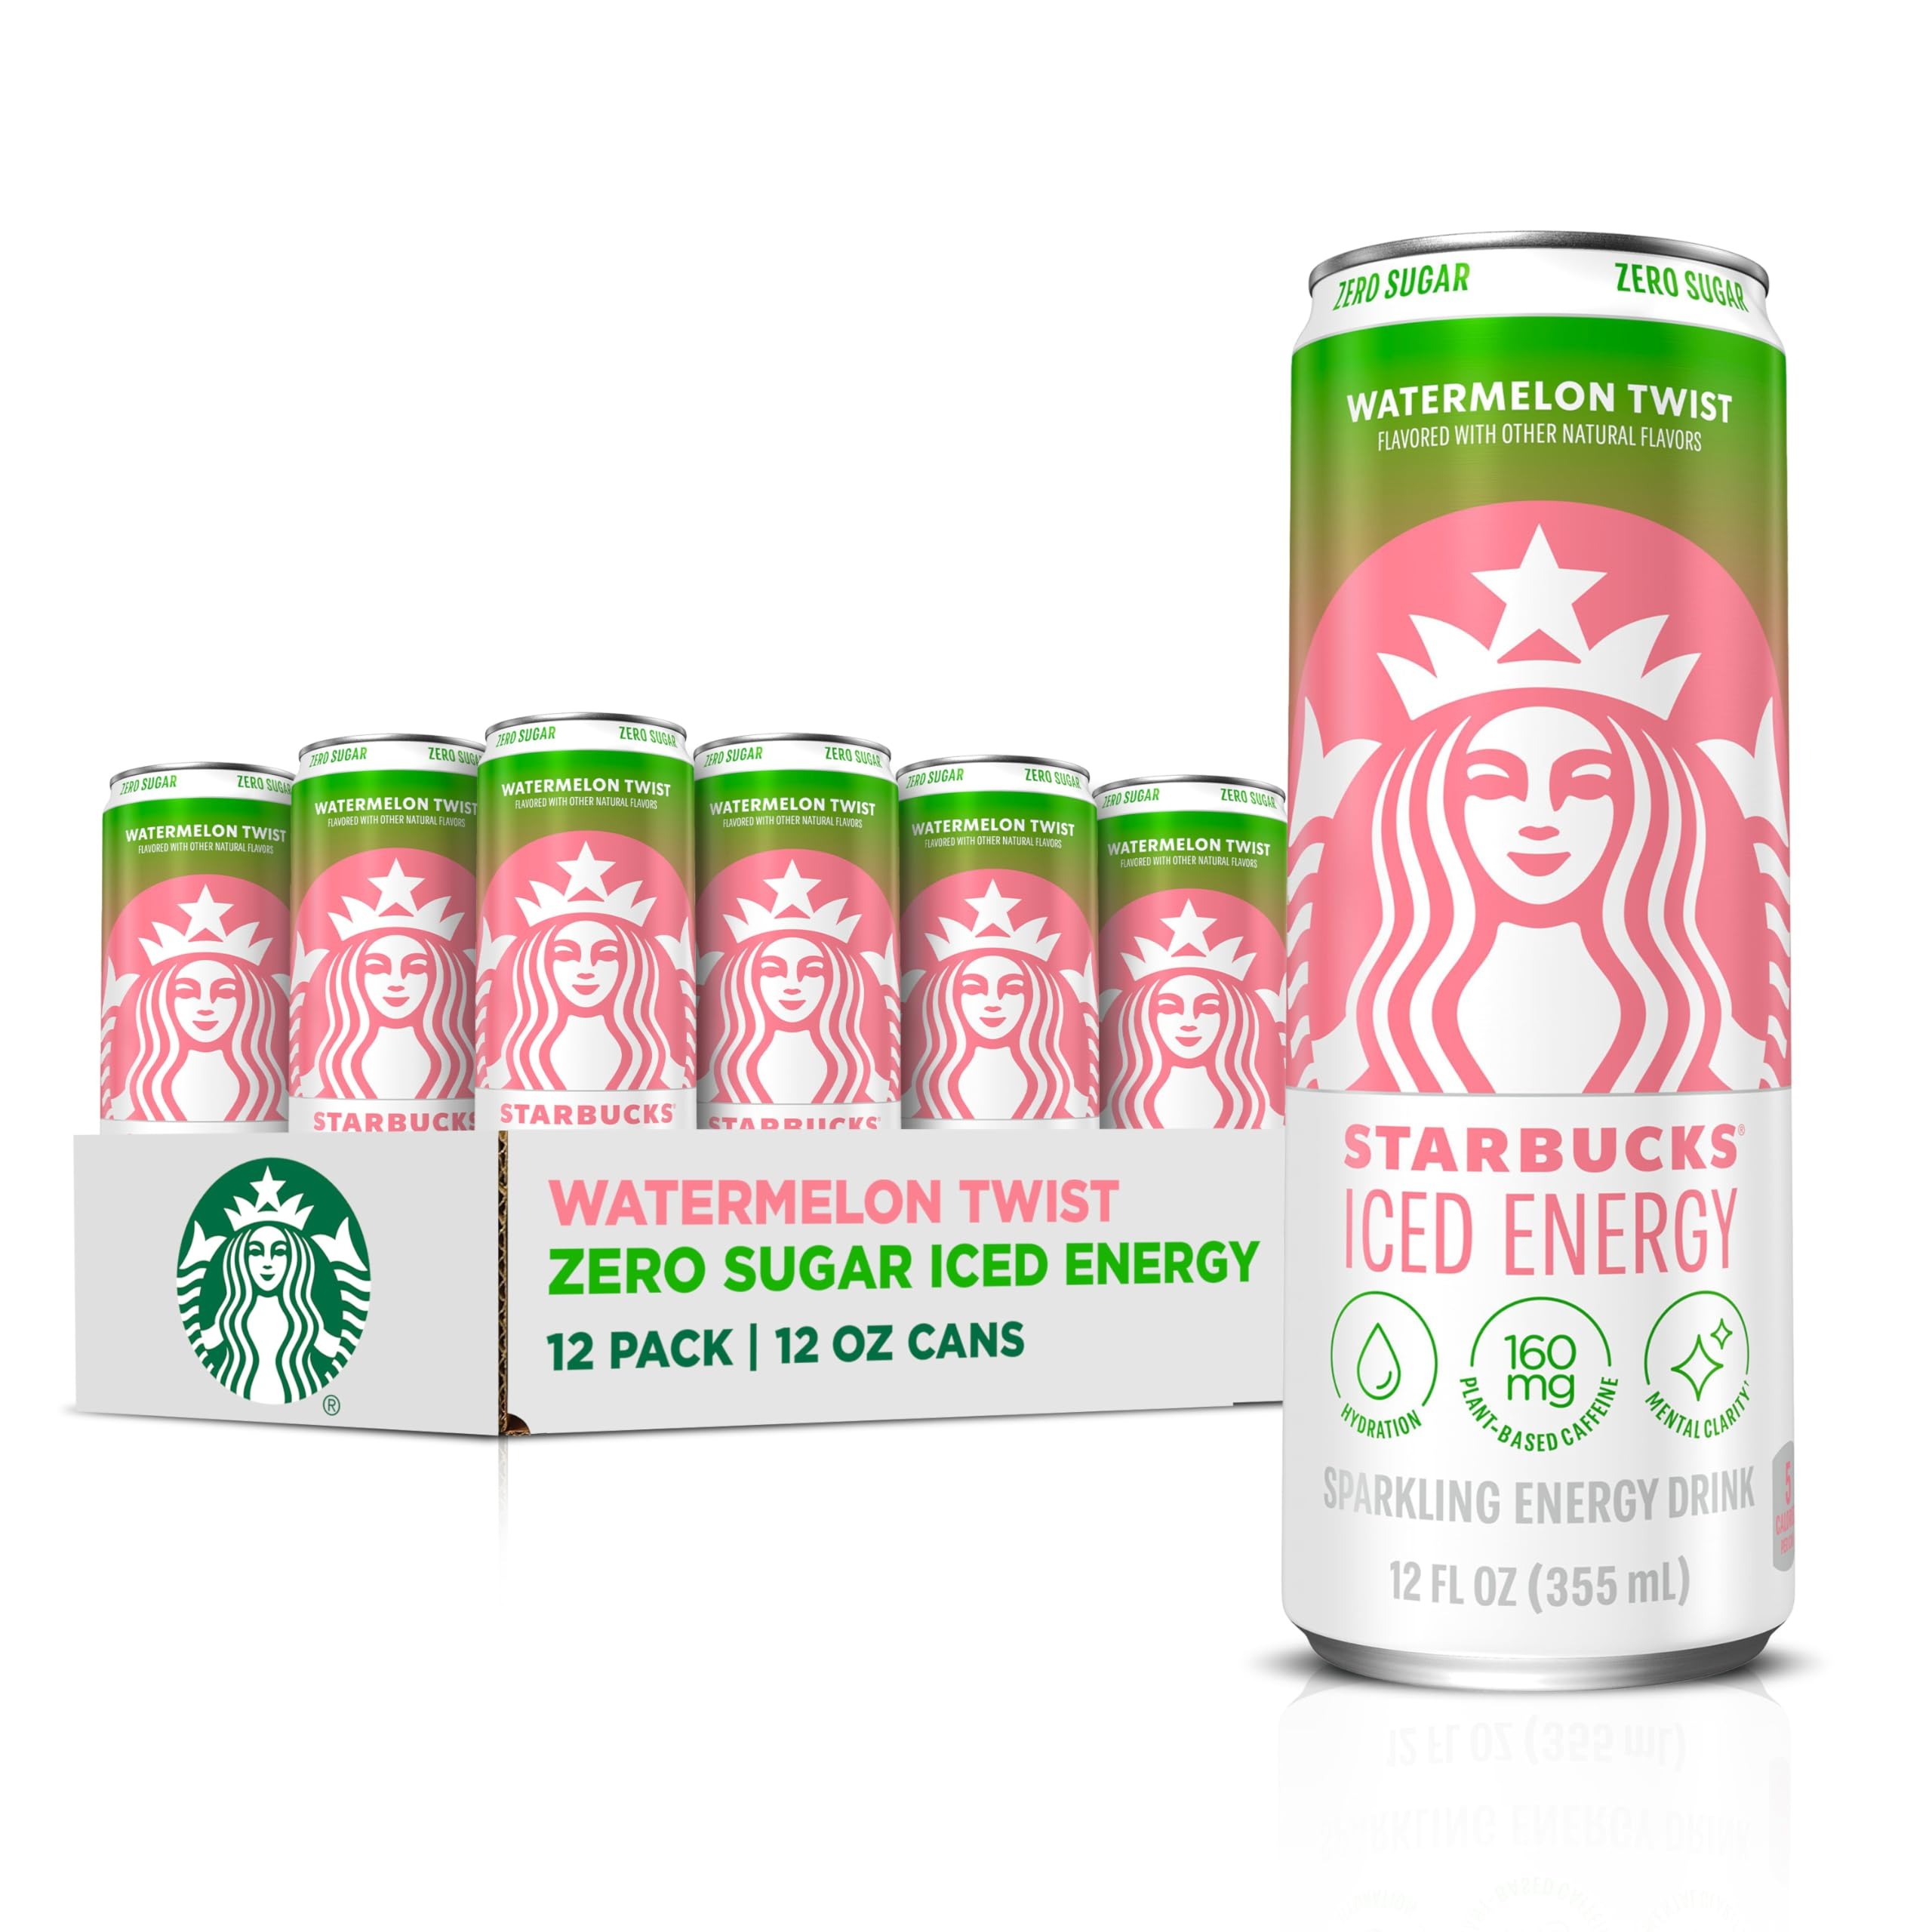
Item Name: Starbucks Iced Energy Drink, Watermelon Splash, Zero Sugar Energy Drink, Plant Based Caffeine, Hydration, Mental Clarity, 12 Fl Oz Cans (Pack of 12)
Bullet Point 1: Includes 12 (12 fl oz) cans of Starbucks Iced Energy Sparkling Energy Drink, Watermelon Twist flavor
Bullet Point 2: Starbucks Watermelon Twist Iced Energy: Juicy flavors of watermelon with a twist of lime. It’s refreshing everyday energy
Bullet Point 3: Starbucks Iced Energy Sparkling Energy Drink contains Zero Sugar and 5 calories per can
Bullet Point 4: Hydrate & energize with a feel-good boost: Made with 160mg plant-based caffeine to help support mental clarity (>75mg caffeine helps support mental clarity)
Bullet Point 5: Refresh then recycle: Please recycle this can
Value: 12.0
Unit: Count

Price: 28.56